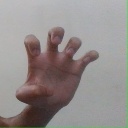
अक्षर: झ